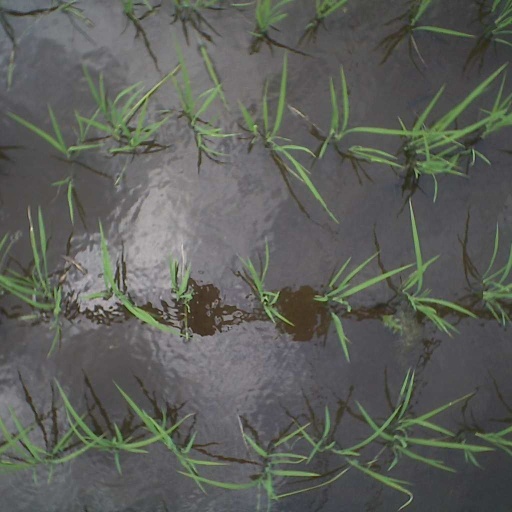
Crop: rice